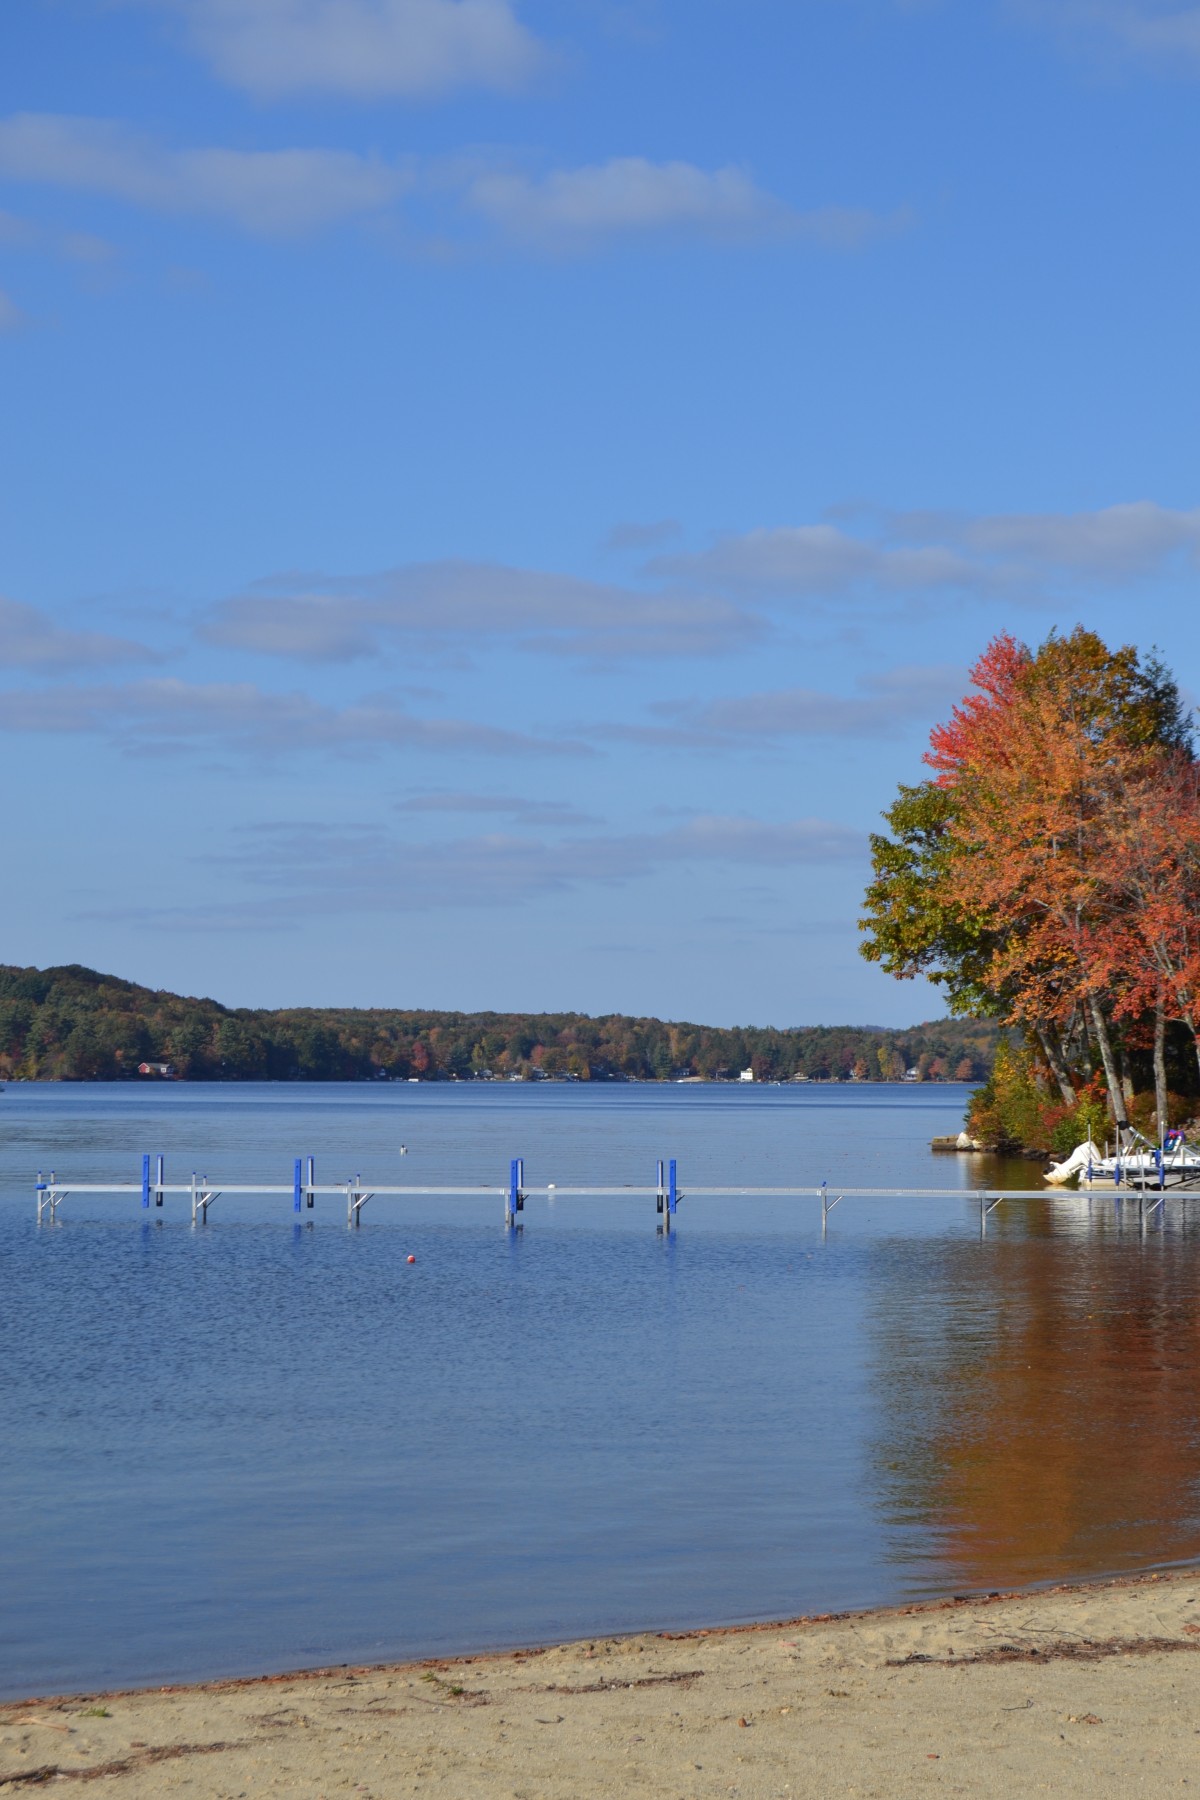
Tags: sea, tree, cloud, sky, morning, shore, lake, river, vacation, dusk, reflection, bay, reservoir, season